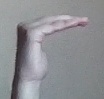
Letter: haa